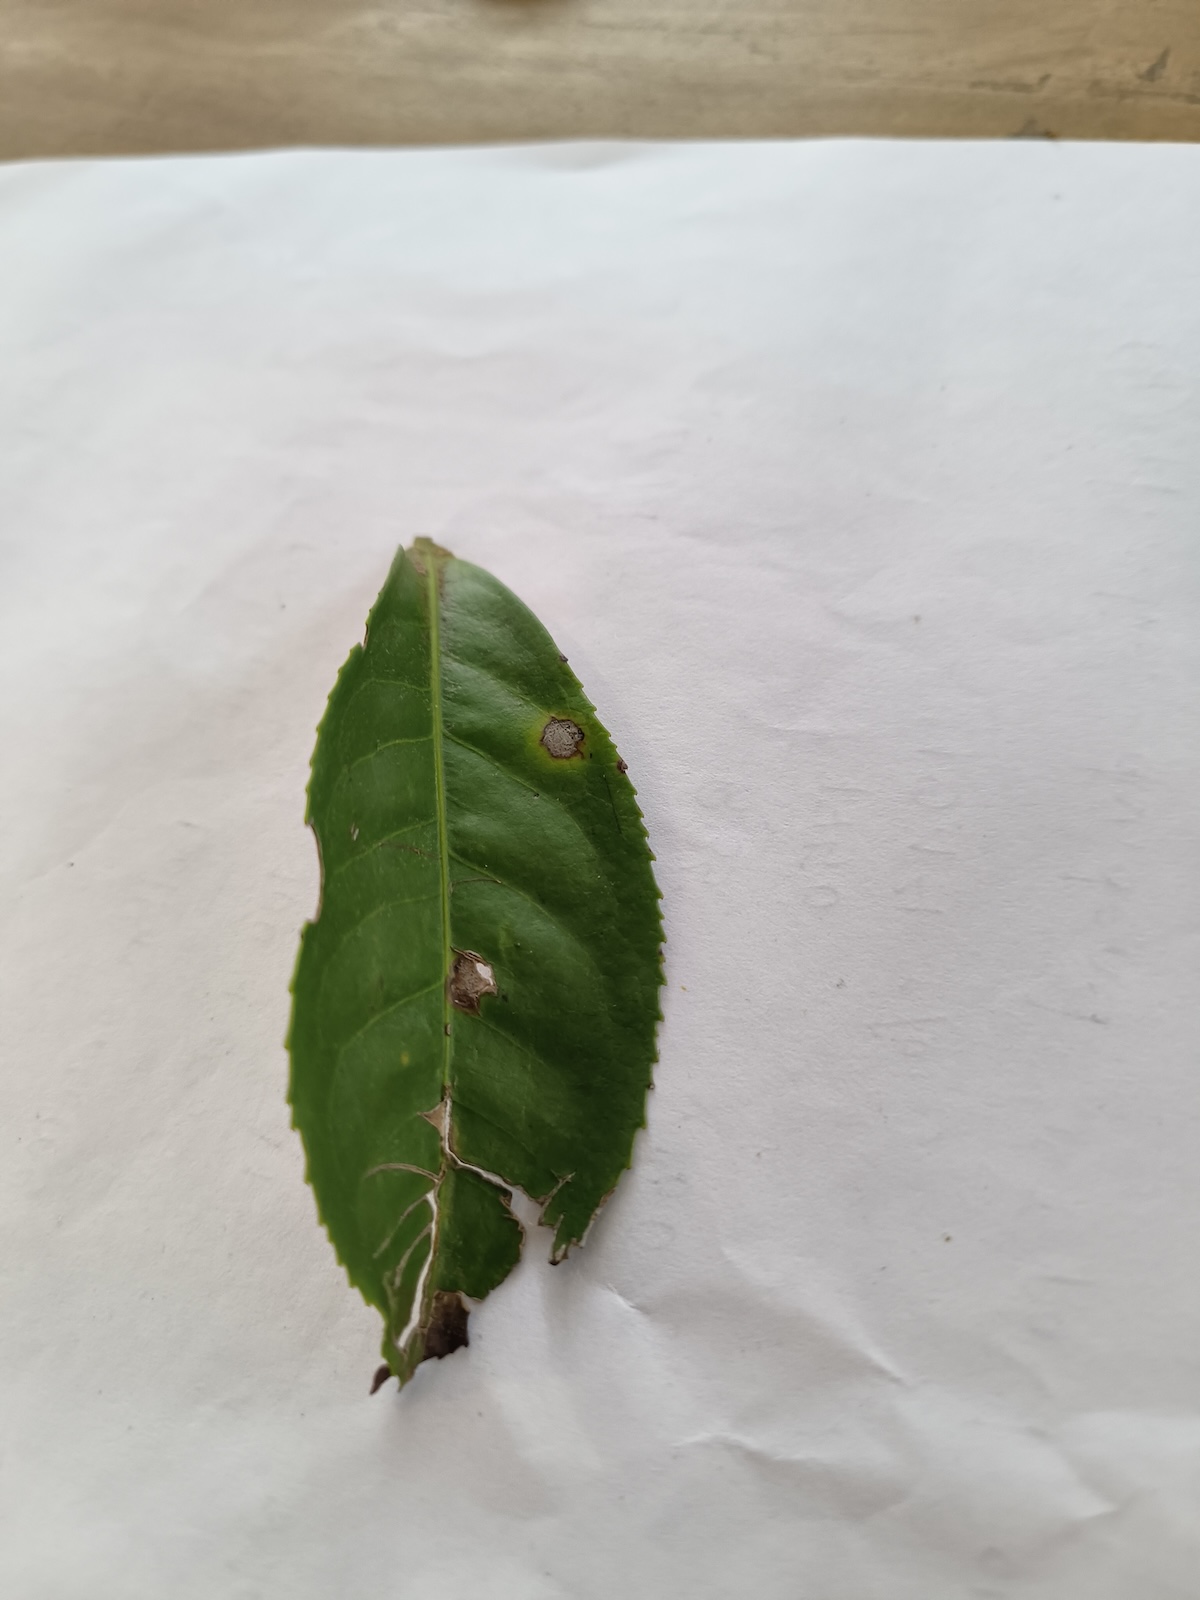
Label: Gray Blight